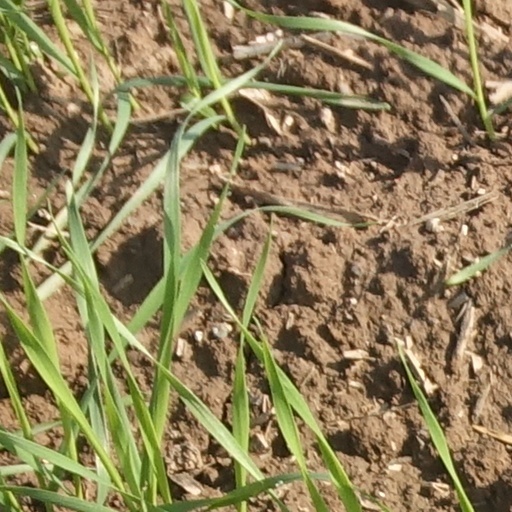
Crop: wheat